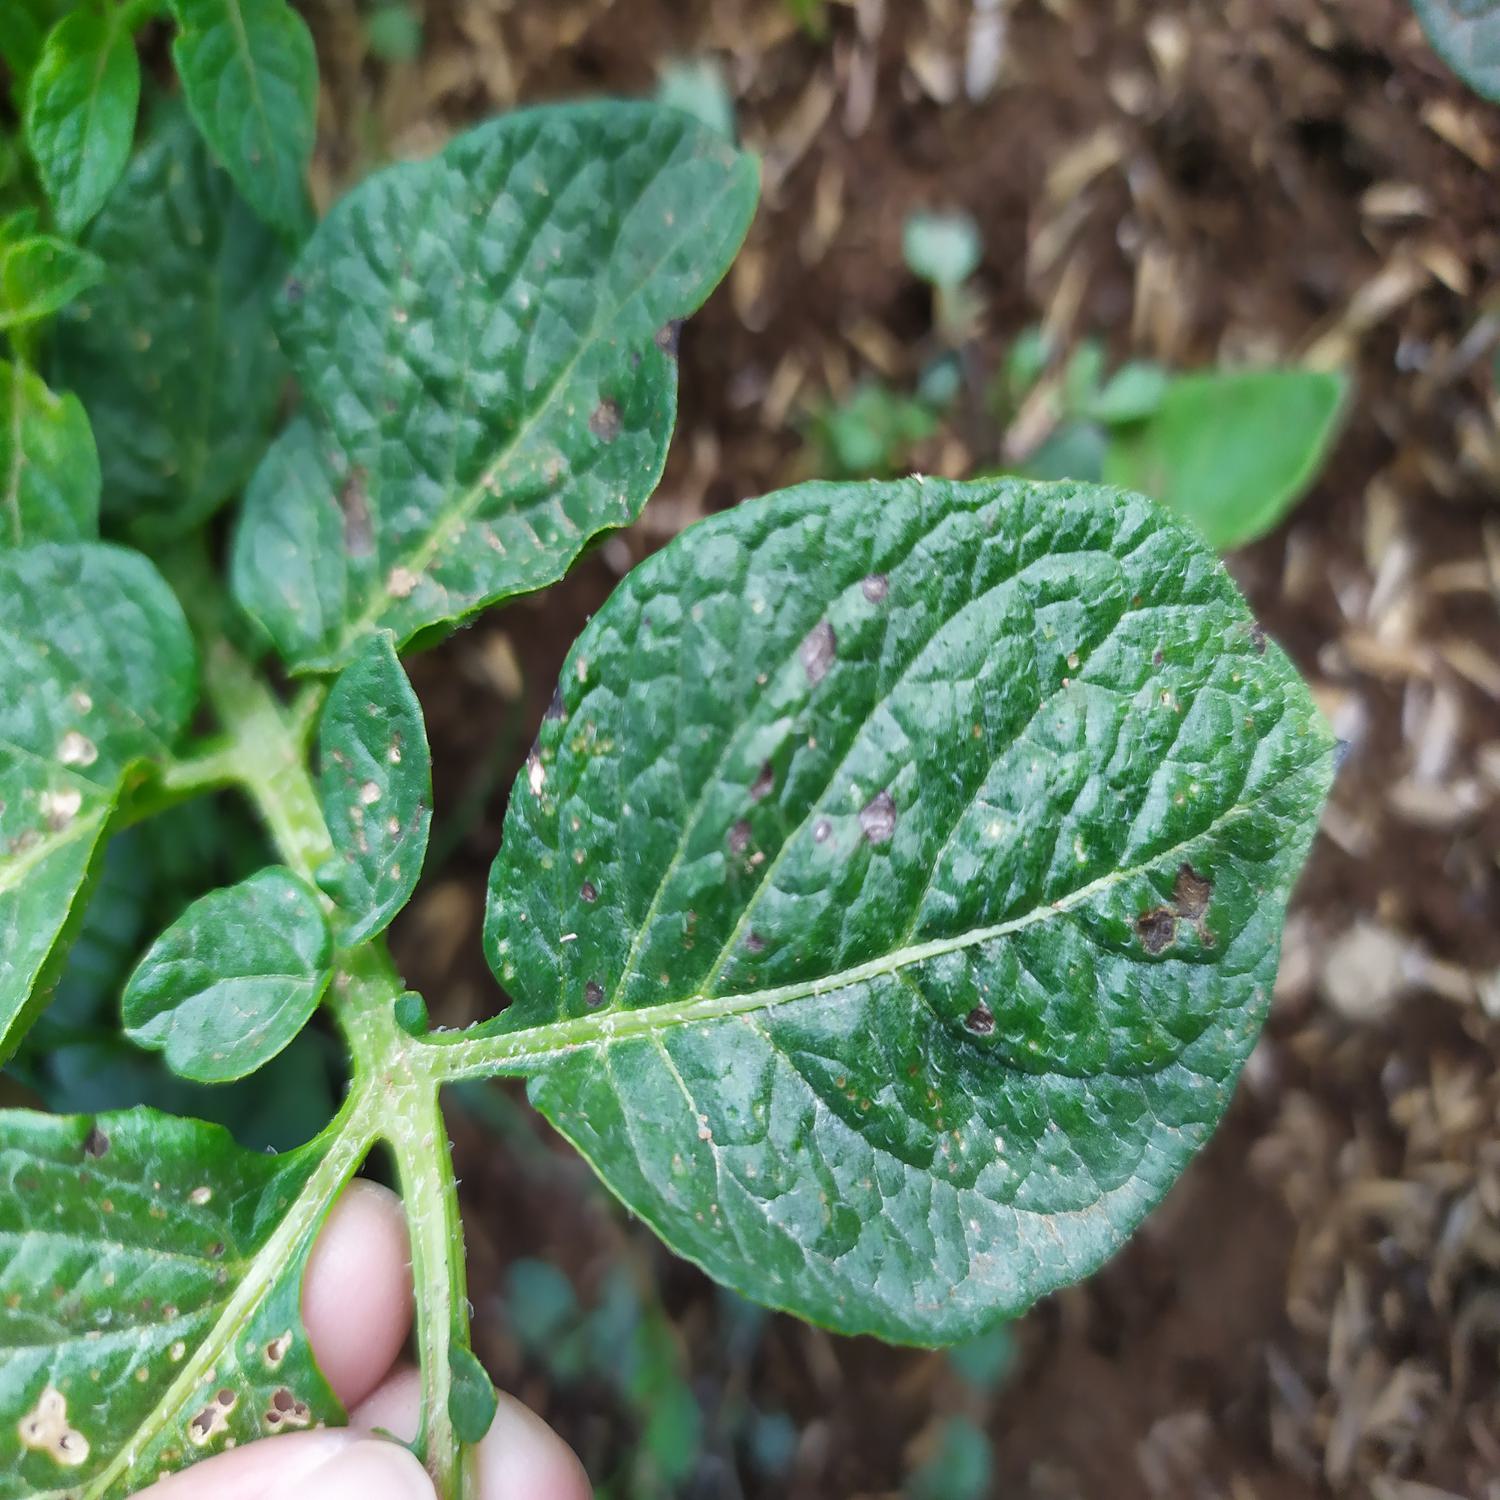
Label: Fungi